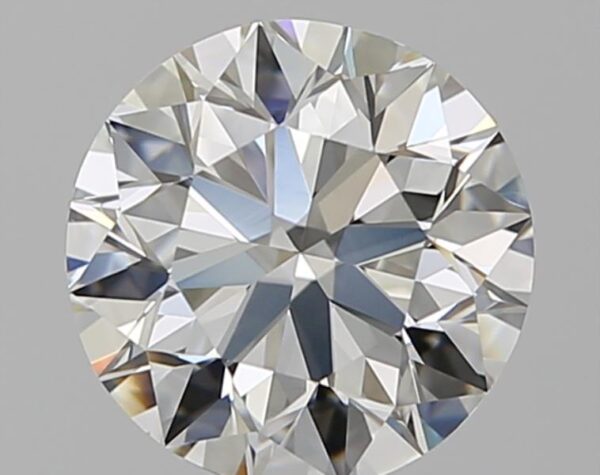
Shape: round
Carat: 1.4
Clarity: VVS2
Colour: H
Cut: EX
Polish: EX
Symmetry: EX
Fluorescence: ST
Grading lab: GIA
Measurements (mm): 7.08 x 7.12 x 4.48